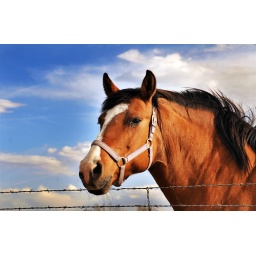
red horse black mane by maeser utah